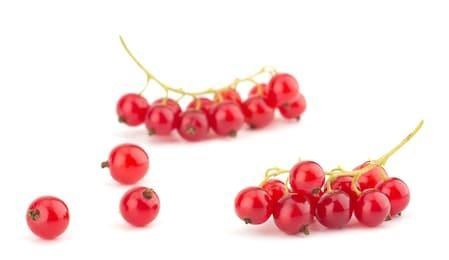
Label: redcurrant